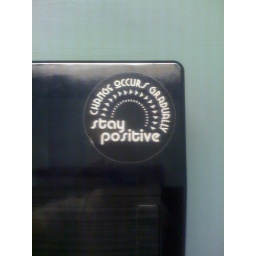
Change Occurs Gradually....Stay Positive! On the paper towel dispenser in the bathroom at the local coffee shop